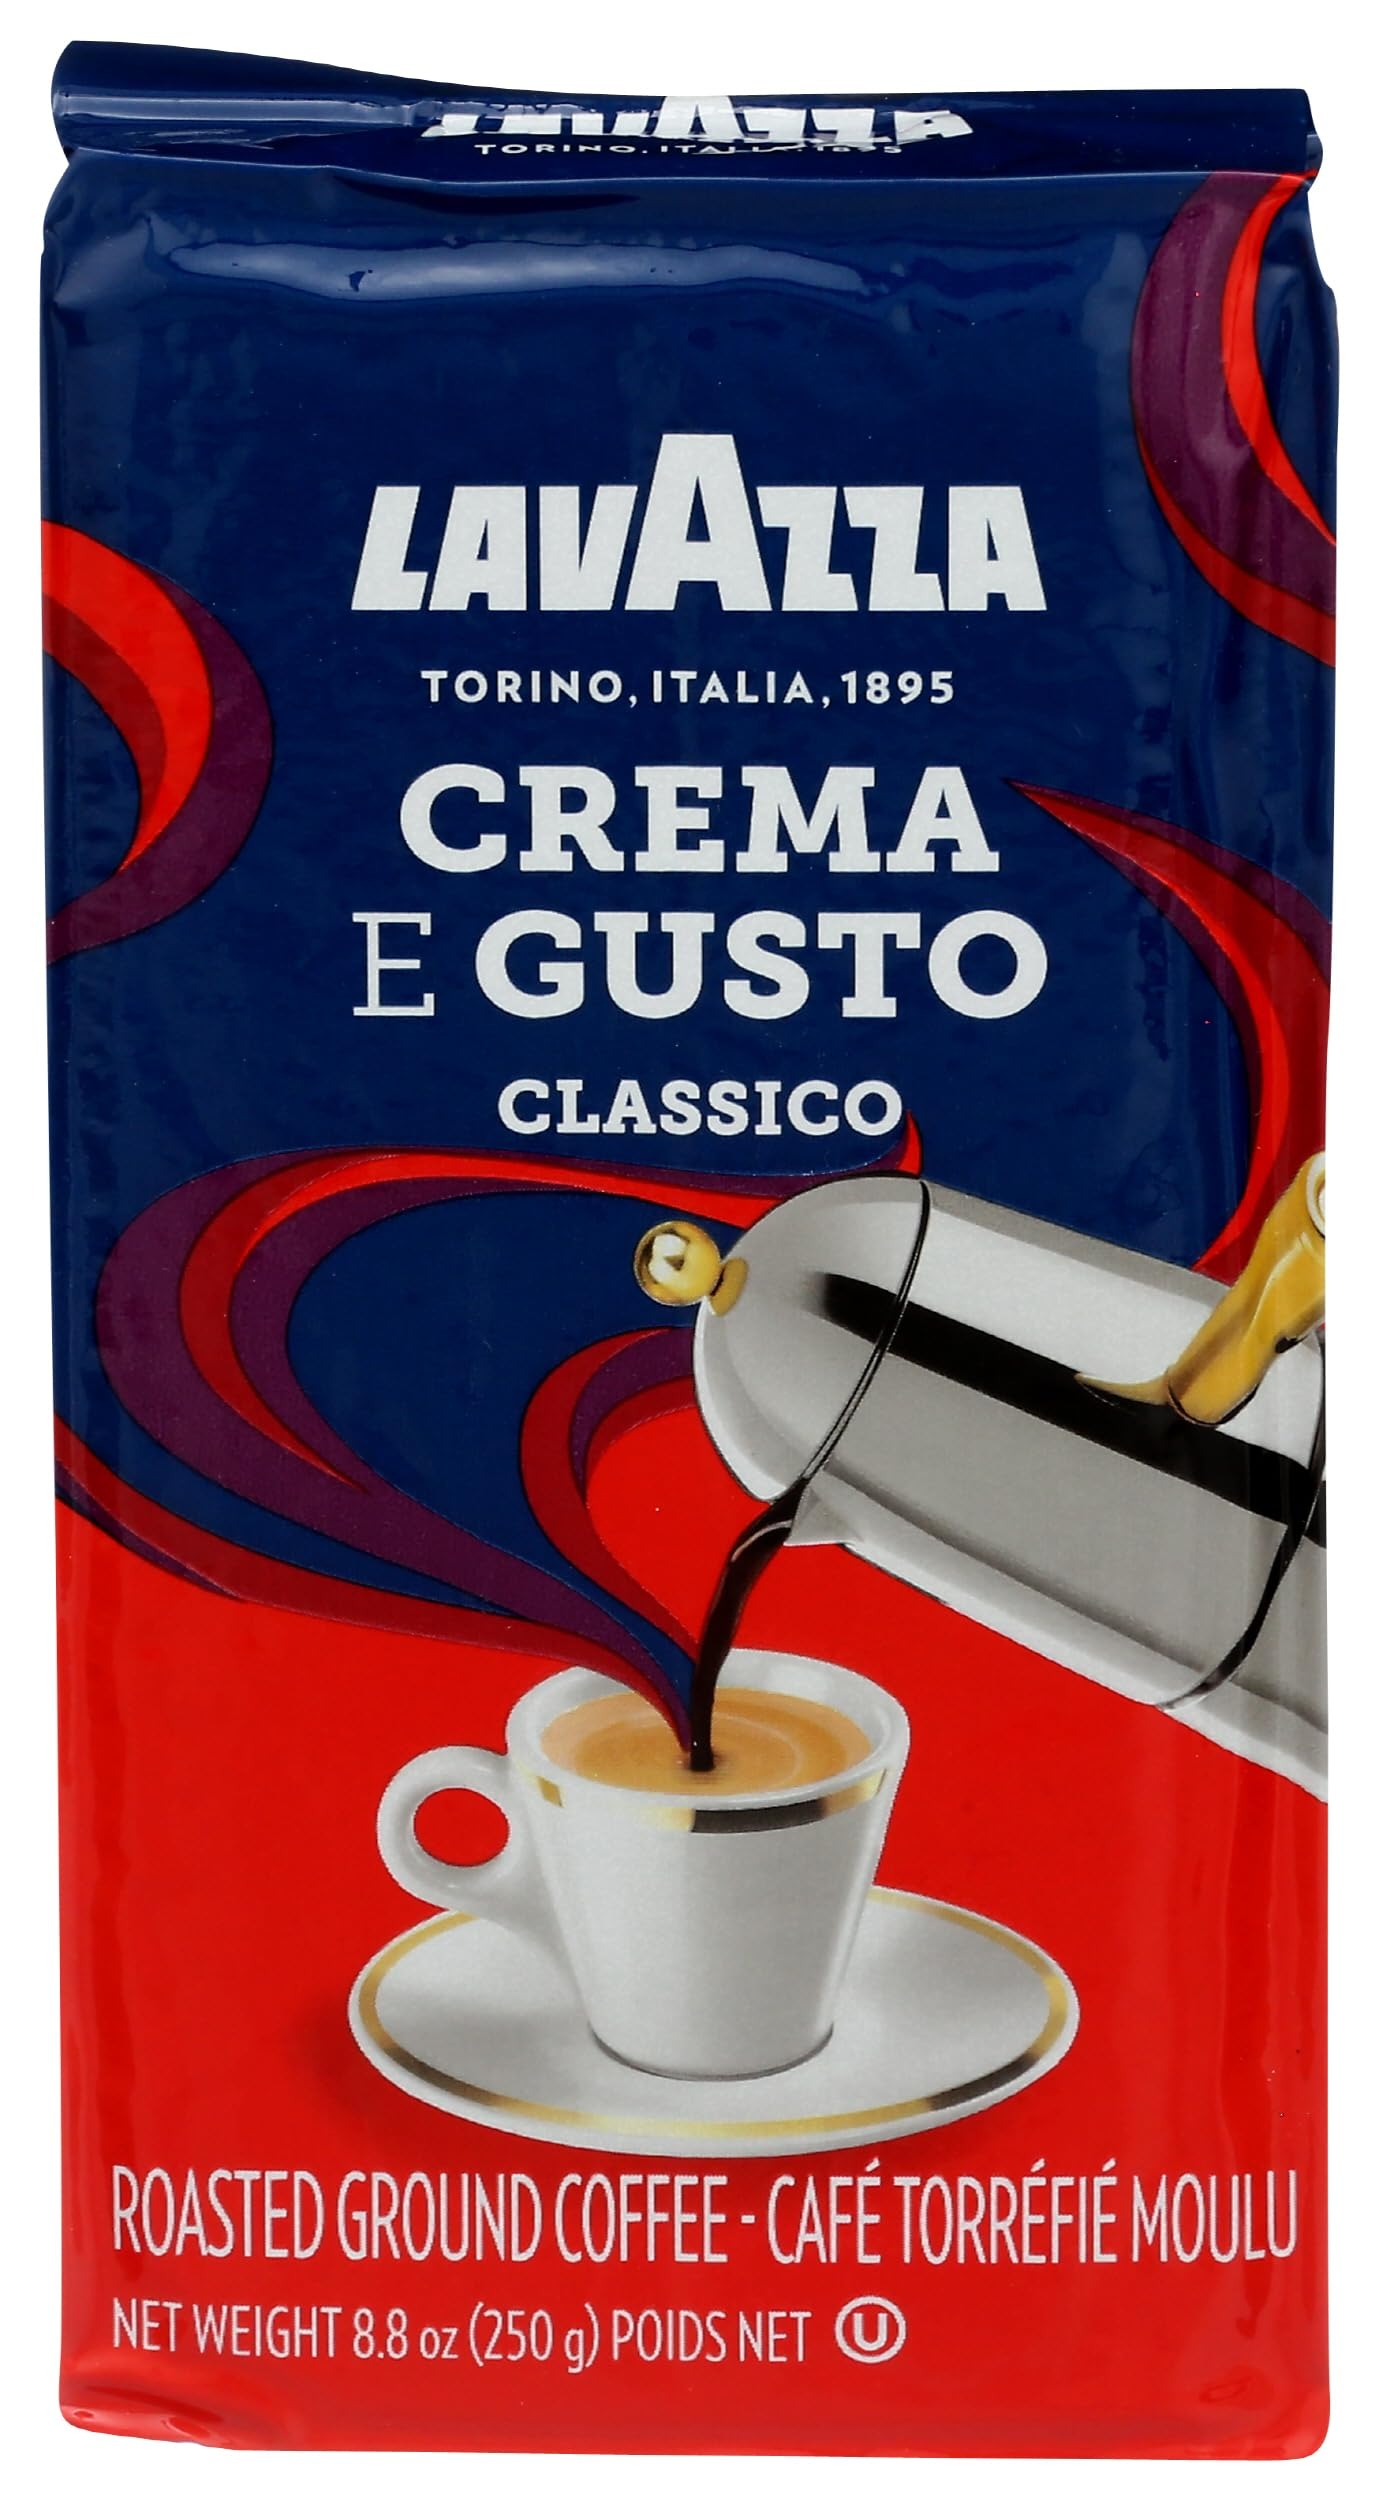
Item Name: Lavazza Crema E Gusto Ground Coffee 8.8 OZ (Pack of 9)
Value: 9.0
Unit: Count

Price: 30.39